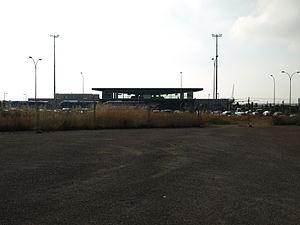
L'aéroport de Huesca est un aéroport situé à 10 km au sud-est de la ville de Huesca, en Espagne, sur le territoire des communes d'Alcalá del Obispo et Monflorite-Lascasas. Des travaux avaient permis son ouverture aux vols commerciaux en 2006, vols qui ont été principalement assurés par la compagnie Air Nostrum vers différentes destinations, jusqu'à la fin des activités commerciales régulières en février 2011 en raison de la faible rentabilité des lignes desservant Huesca. L'aéroport a enregistré 2 633 mouvements et 263 passagers en 2015.